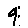
Label: 9